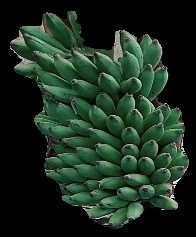
Variety: elakki-bale
Grade: grade1